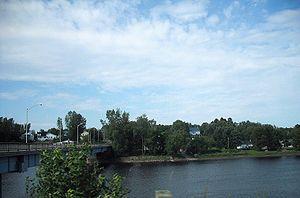
rivière Batiscan, à Sainte-Geneviève-de-Batiscan (vue de la rive Est).
Sainte-Geneviève-de-Batiscan est une municipalité du Québec située dans la municipalité régionale de comté des Chenaux, dans la région administrative de la Mauricie. Traversée par la rivière Batiscan, Sainte-Geneviève-de-Batiscan fait aussi partie de la Batiscanie. Quant au gentilé, les habitants de Sainte-Geneviève-de-Batiscan sont des Genevièvois, Genevièvoises.
La Batiscanie est un territoire de 4 690 km² correspondant au bassin hydrographique de la rivière Batiscan, situé sur la rive nord du fleuve Saint-Laurent, en la province de Québec, au Canada.